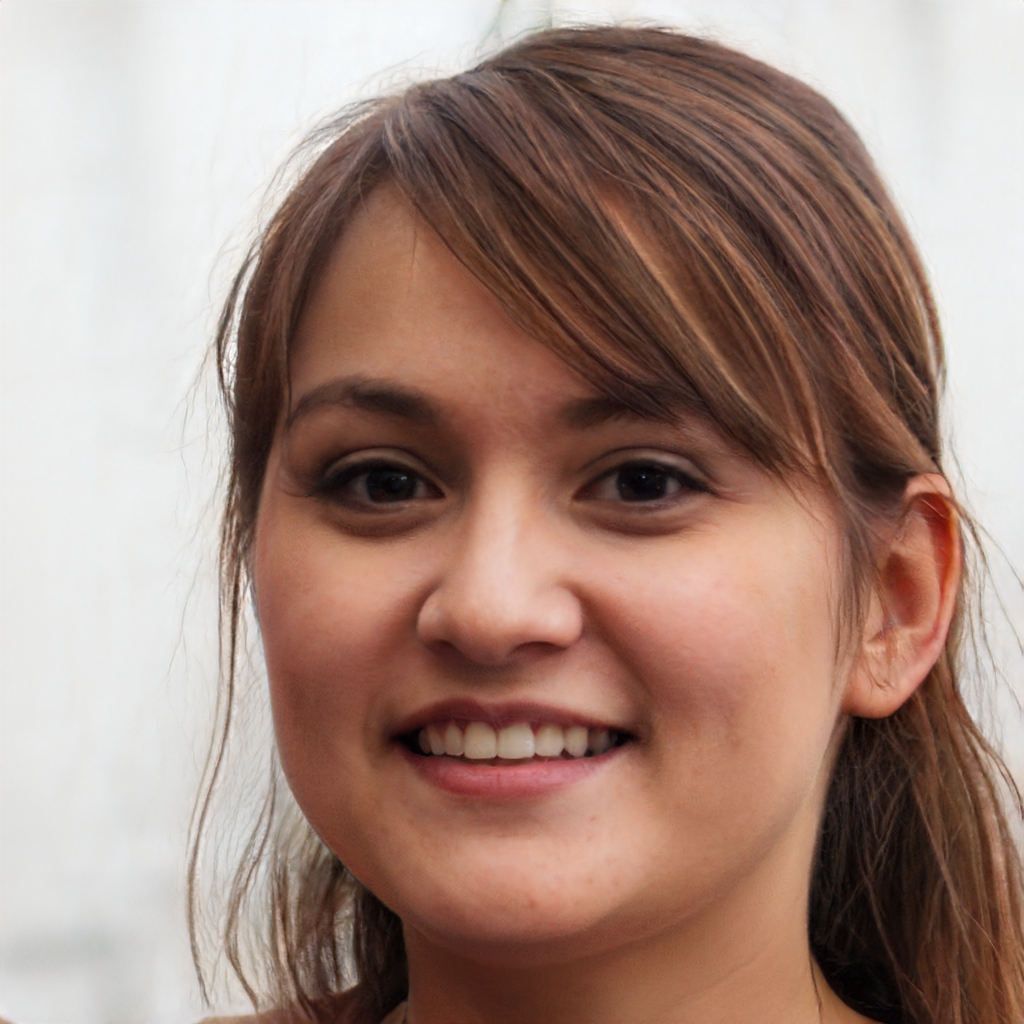
Gender: Female